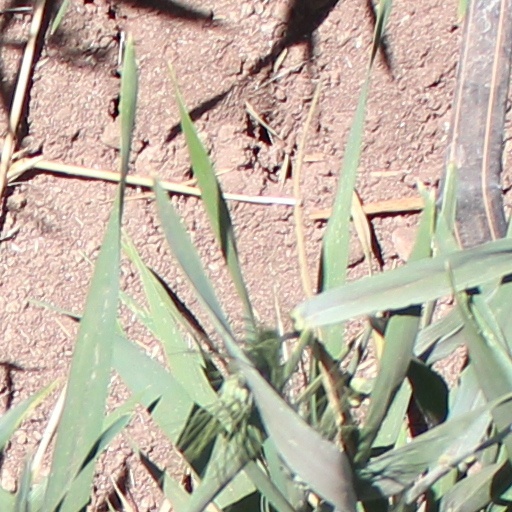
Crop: wheat